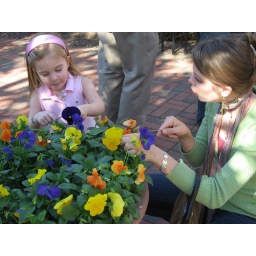
Naomi and Leta were telling the flowers not to go poo-poo in their big girl pants.